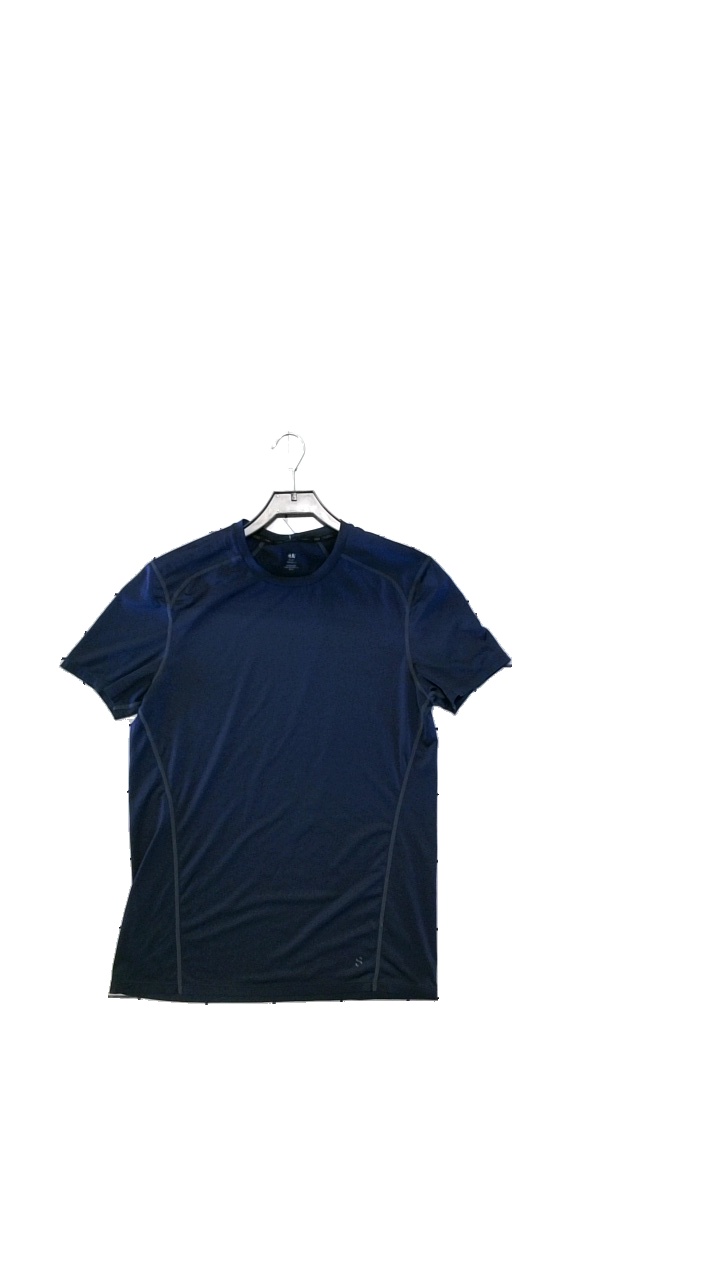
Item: Training Top (Ladies)
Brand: H&m
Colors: Blue
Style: Sports
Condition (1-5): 5
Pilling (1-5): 5
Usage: Reuse
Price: <50